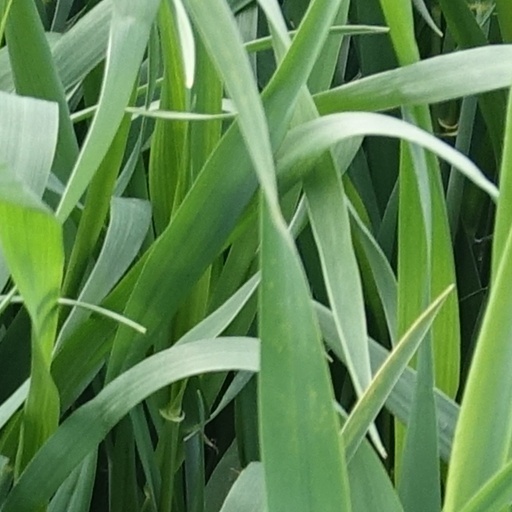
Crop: wheat